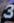
Number: 3